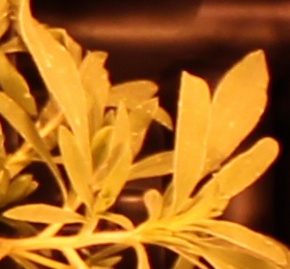
Label: Kochia